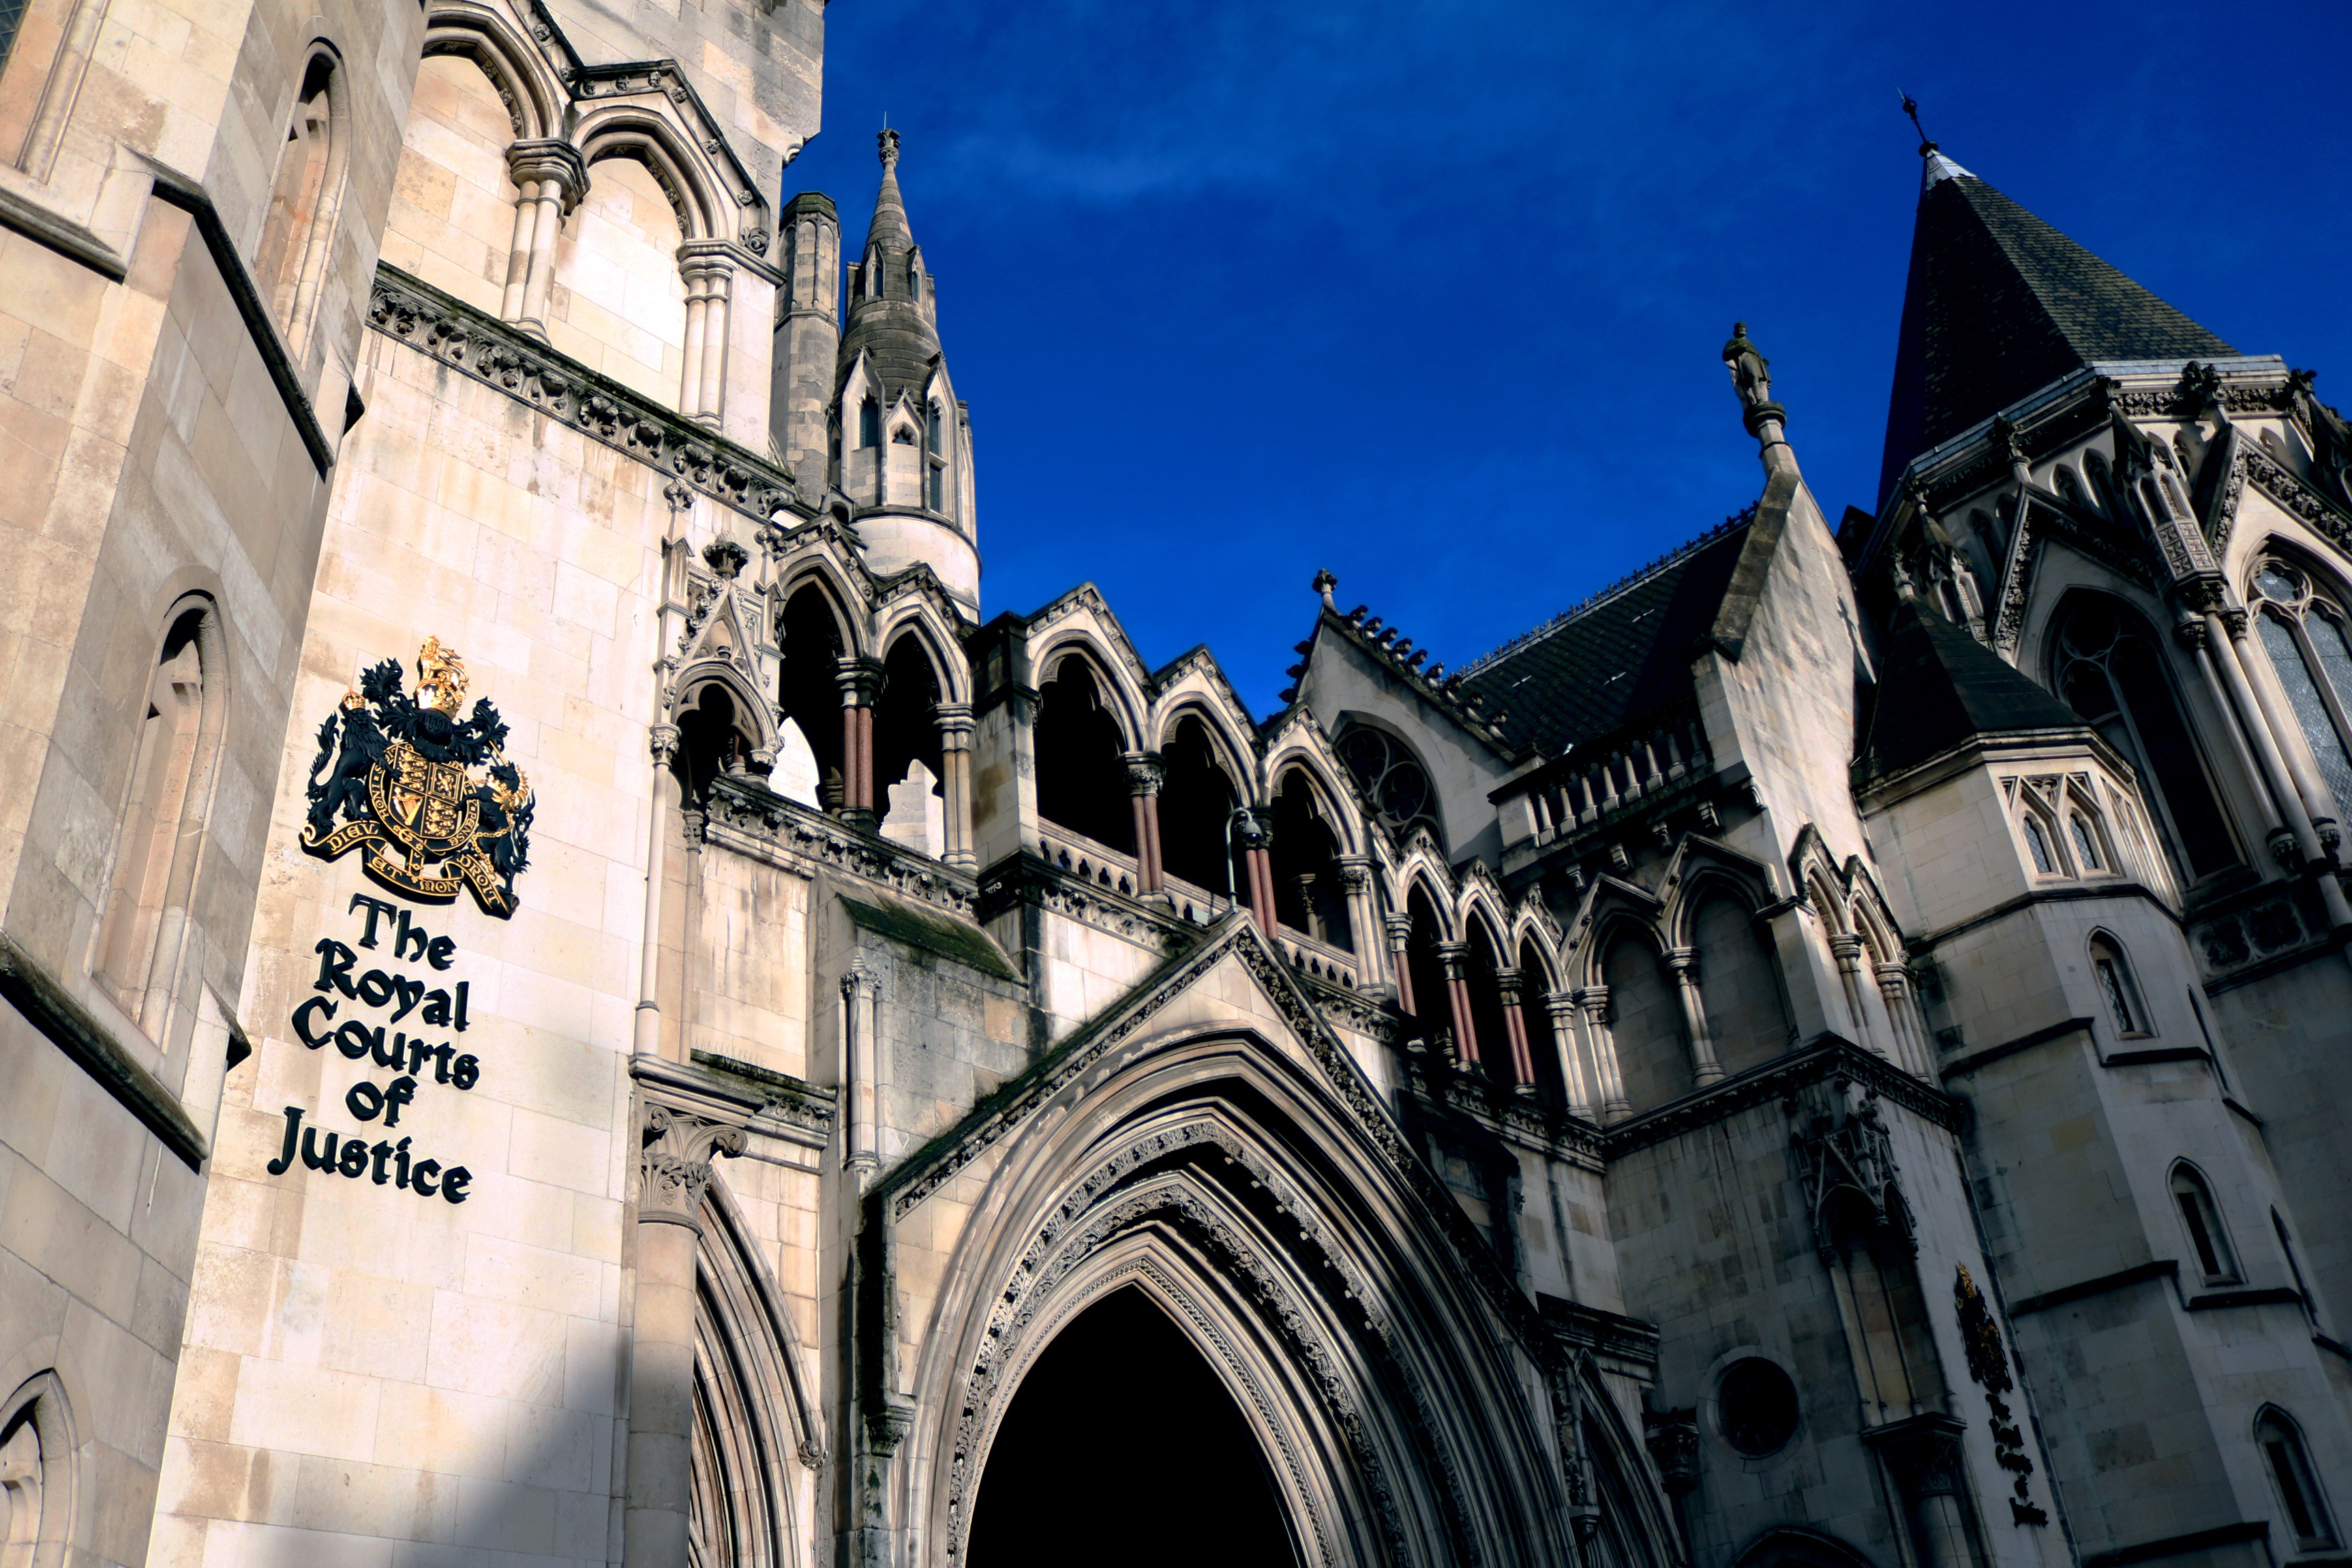
architecture, town, building, cityscape, landmark, facade, church, cathedral, tourism, place of worship, london, justice, spire, court, middle ages, metropolis, gothic architecture, the royal courts of justice